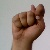
The image shows a hand gesture representing the letter 'T' in Indian Sign Language.